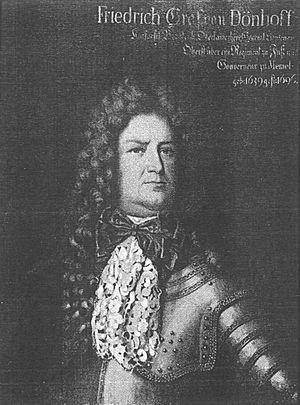
La famille von Dönhoff est une famille de la noblesse immémoriale allemande, originaire du comté de La Marck à Dunehof en Westphalie qui s'est installée en Livonie, puis en Prusse à partir de 1620.